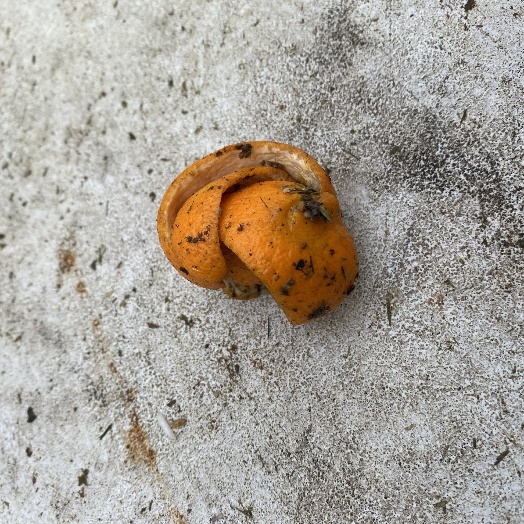
Label: generalcompost